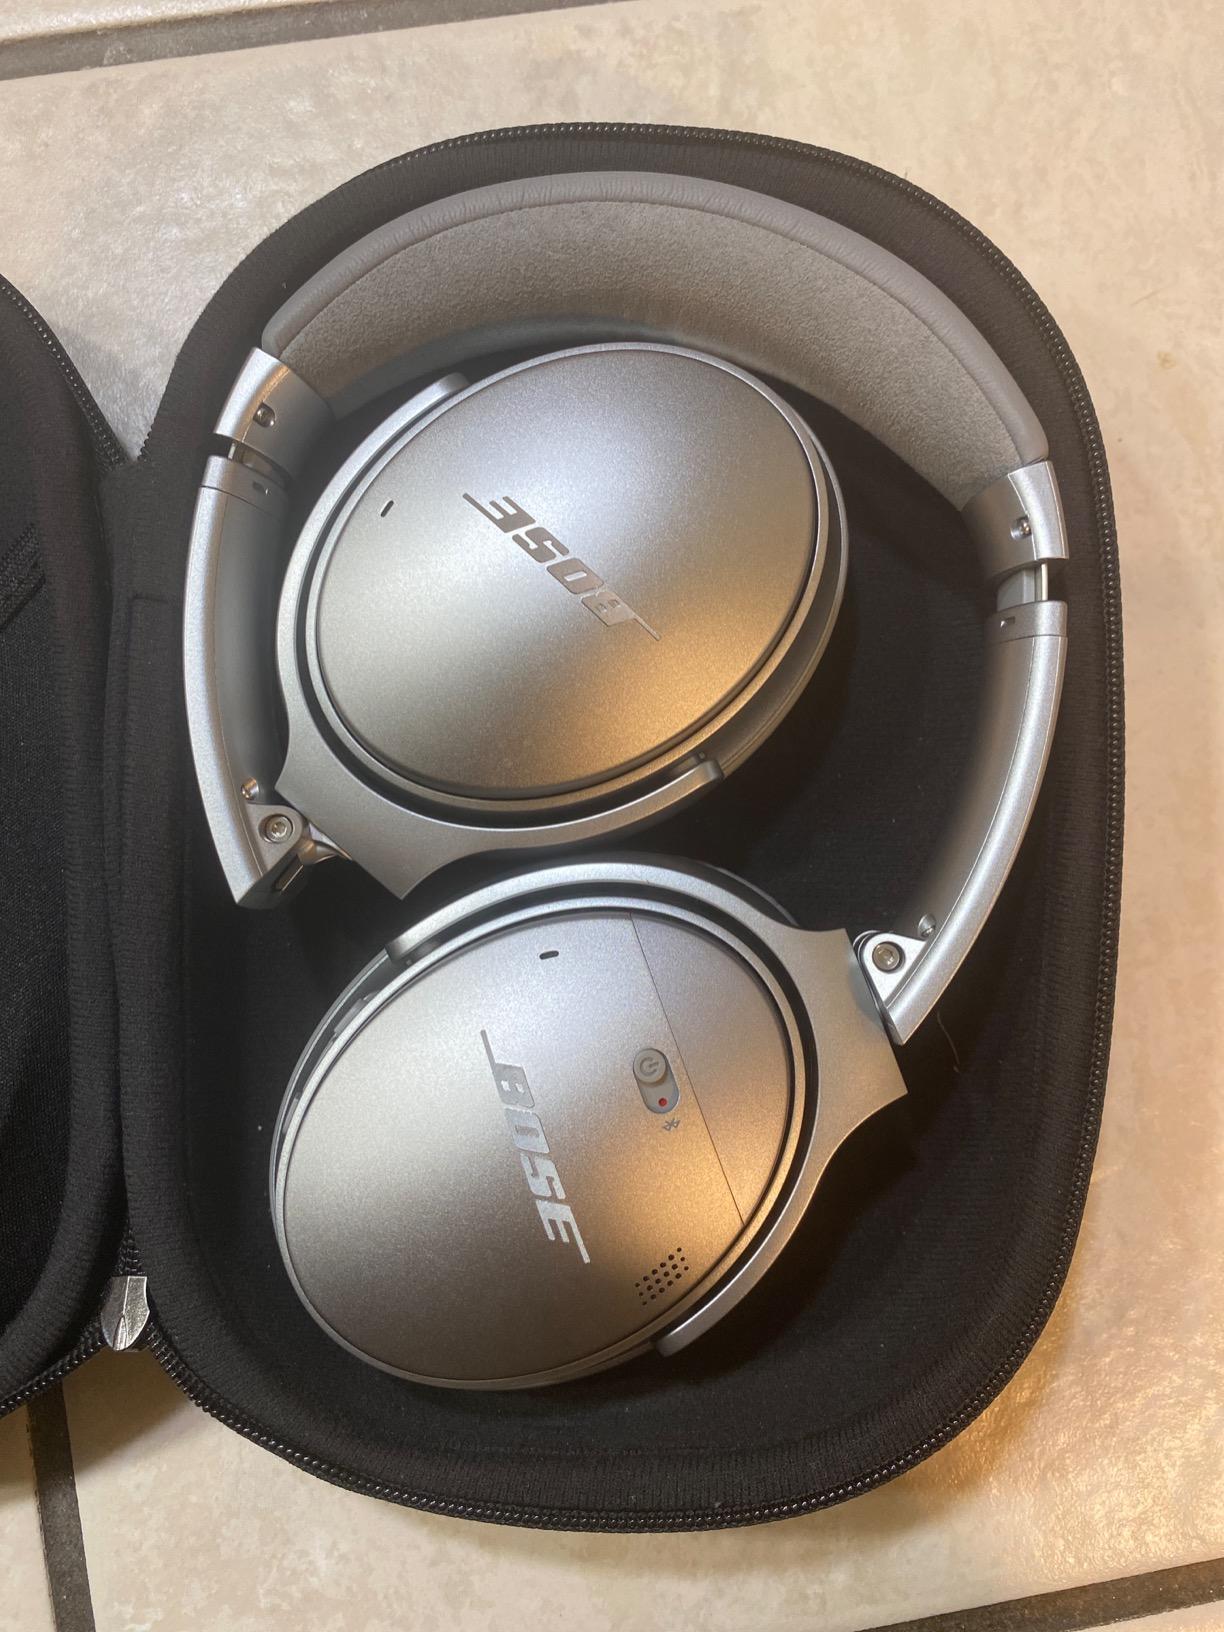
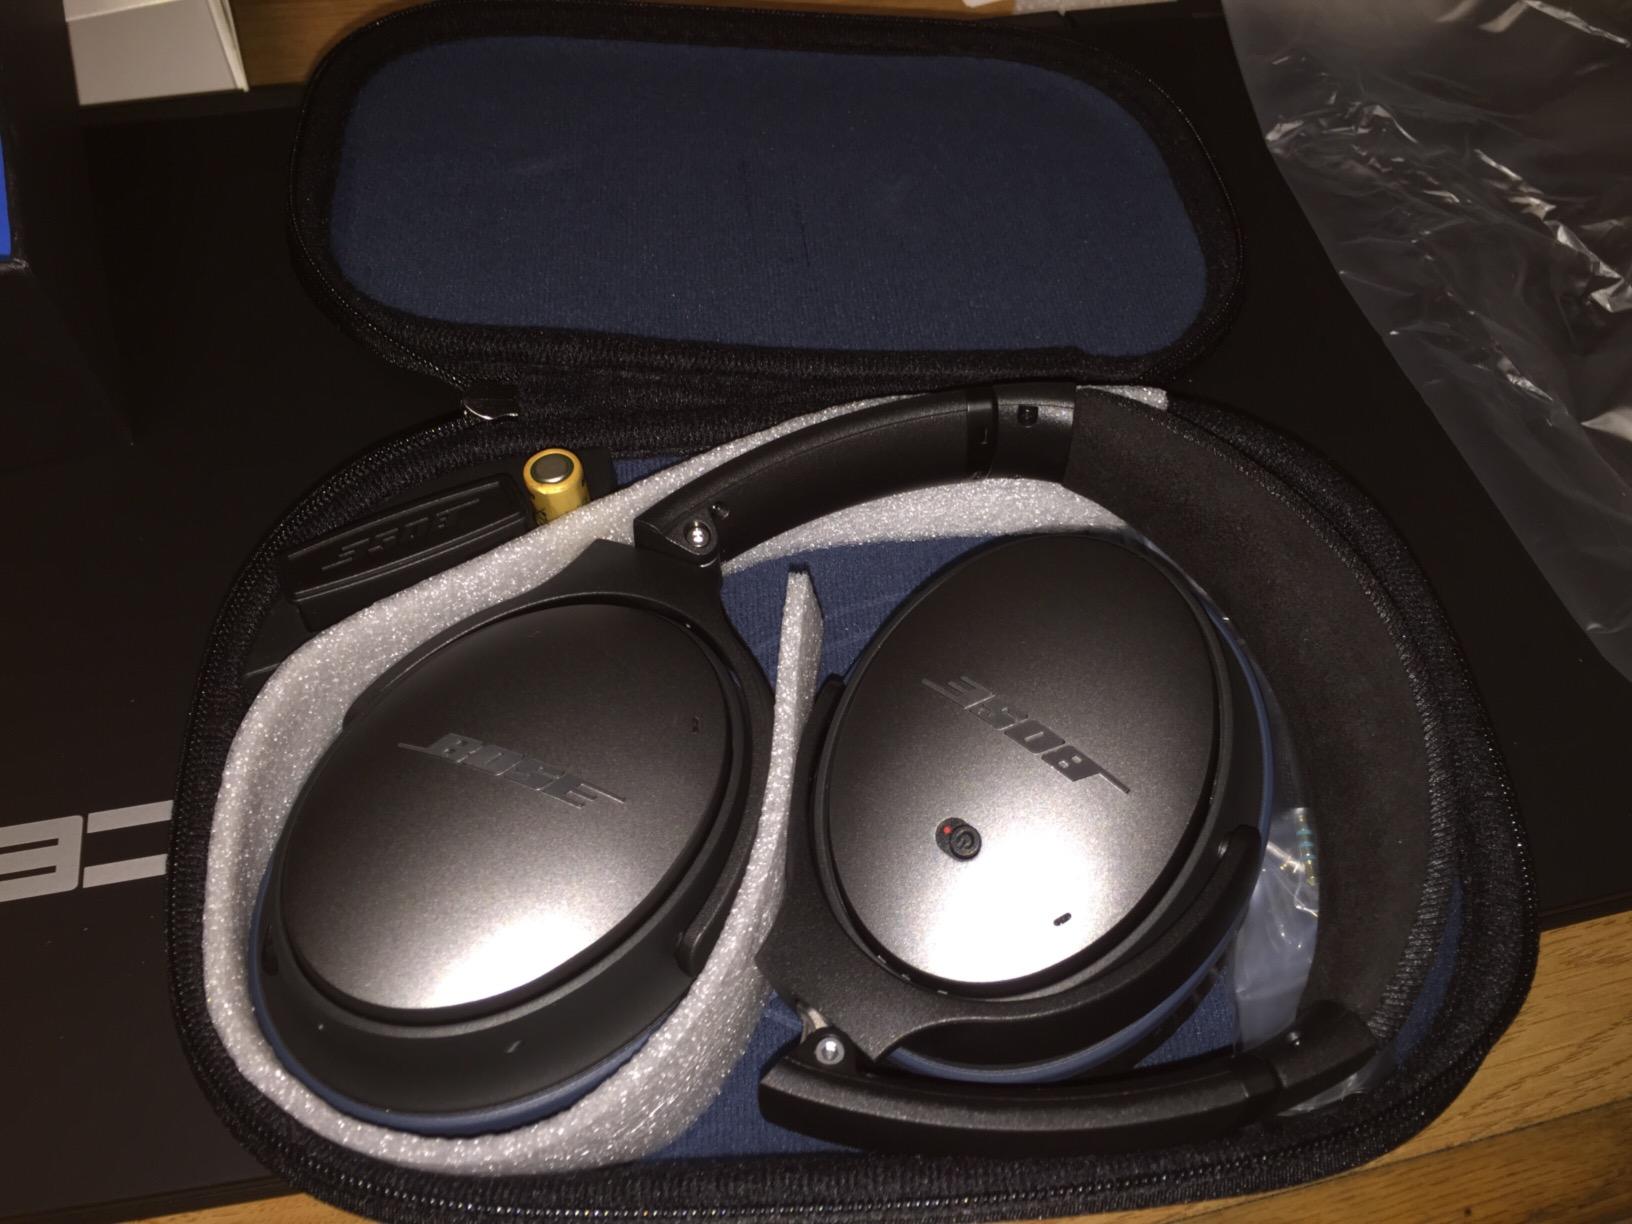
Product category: headphones
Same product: no